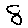
Label: 8